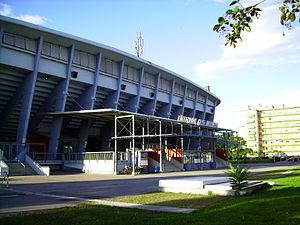
L'Eisstadion Graz-Liebenau est une patinoire située à Graz en Autriche.
Le tournoi de la Division IA du Championnat du monde féminin de hockey sur glace 2017 se déroule à Graz en Autriche du 15 au 21 avril 2017.